Benjamin Bonzi

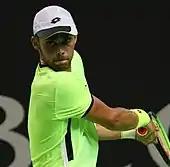
Bonzi at the 2021 Open de Rennes

Bonzi started the year winning his first and second Challengers in Potchefstroom and Ostrava.